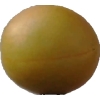
Label: cherry_wax